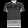
Label: T - shirt / top